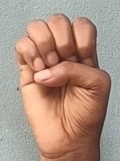
ASL sign: E